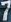
Number: 7